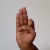
The image shows a hand gesture representing the letter 'F' in Indian Sign Language.